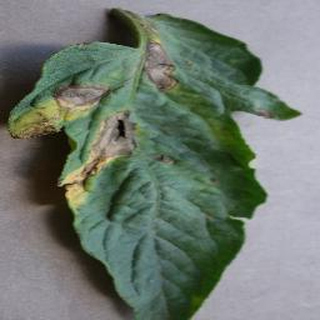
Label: tomato_early_blight